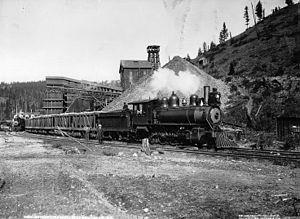
Mine «